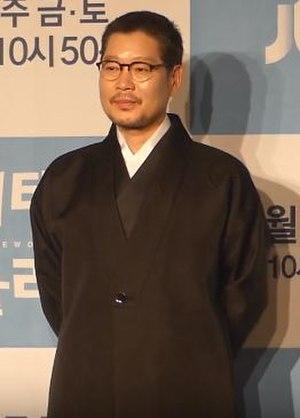
Yoo Jae-myung né le 3 juin 1973 à Pusan, est un acteur sud-coréen. Il est surtout connu pour ses rôles dans les séries télévisées suivantes : Reply 1988, Stranger, Life et Itaewon Class. Il remporte le prix du « meilleur second rôle masculin » aux 6ᵉ APAN Star Awards en 2018.